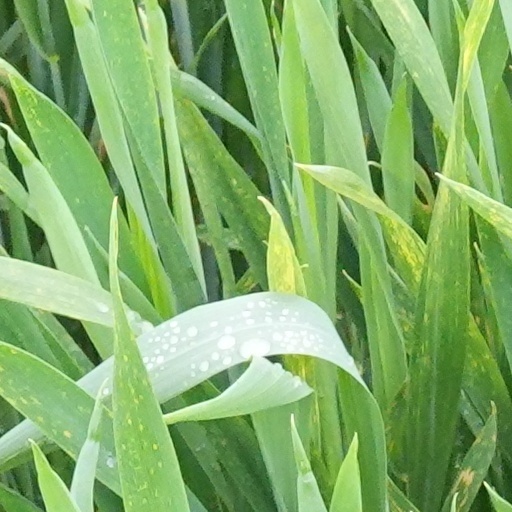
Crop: wheat